Ezra Meeker

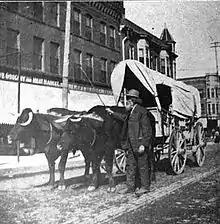
Meeker in Omaha

The first stop after Olympia for "The Old Oregon Trail Monument Expedition" was Tenino, Washington, where Meeker went ahead by train on February 20, 1906, to make arrangements for the first monument of the trip. He still had no driver, and had his wagon pulled to Tenino by horses, with the oxen trailing behind. He appealed to a local quarry for a suitable stone, which was carved and was dedicated in Tenino at a ceremony on the 21st. He had less success as he journeyed south towards Portland; at none of the remaining Washington stops was a monument erected, and although Meeker placed wooden posts where monuments should go, most of the designated towns did not follow through. The lack of enthusiasm about Meeker's mission continued in Portland, where the Unitarian church elders voted against allowing Meeker the use of the building to give a fundraising lecture, pledging to do nothing to "encourage that old man to go out on the Plains to die".